Hirataki Station

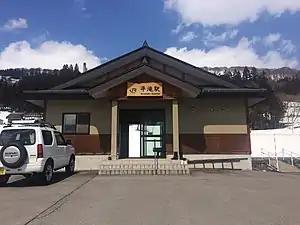
Hirataki Station, March 2017

is a railway station on the Iiyama Line in the village of Sakae, Shimominochi District, Nagano Prefecture, Japan, operated by East Japan Railway Company (JR East).